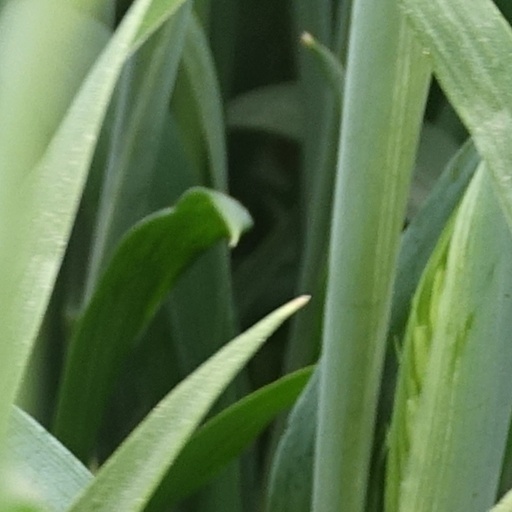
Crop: wheat